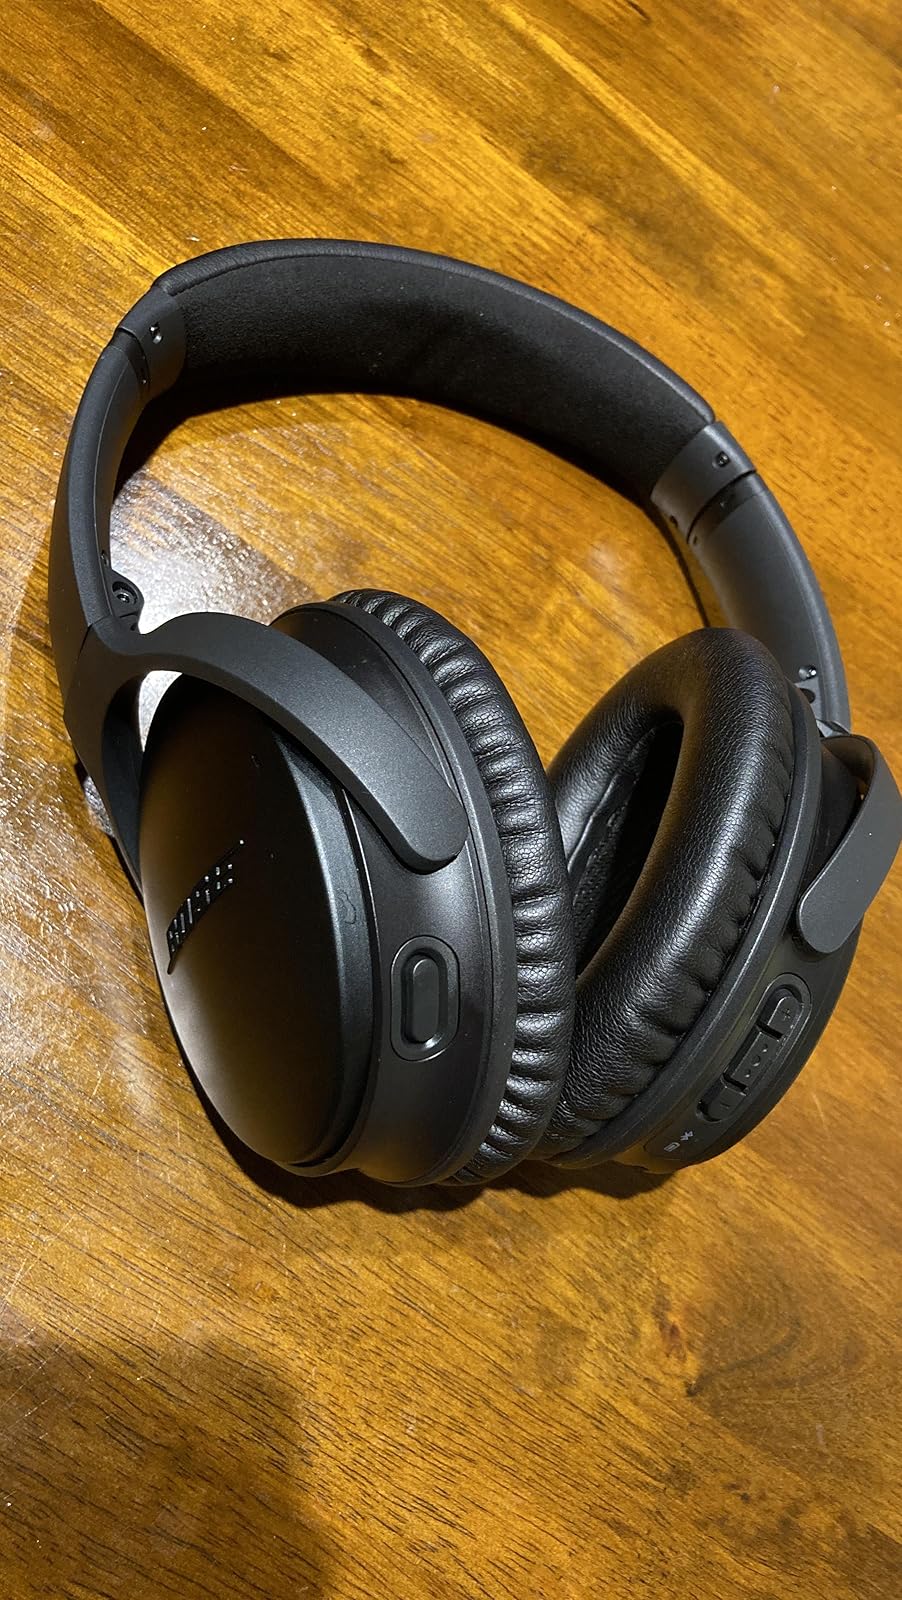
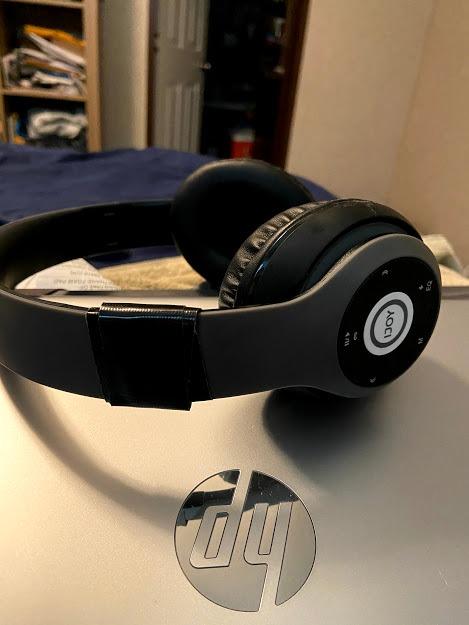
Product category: headphones
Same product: no